Max Ritvo

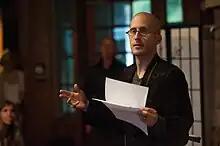

Ritvo's work has appeared in "Poetry", "The New Yorker", "Boston Review", and as a Poem-a-day on "Poets.org". He gave numerous written and radio interviews before his death.